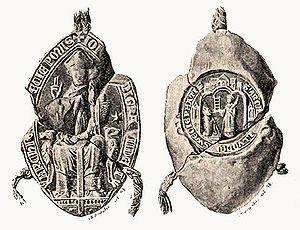
Jens Grand est un ecclésiastique et homme politique danois qui fut successivement Prévôt de l'évêché de Roskilde, archevêque de Lund, Riga et Brême.